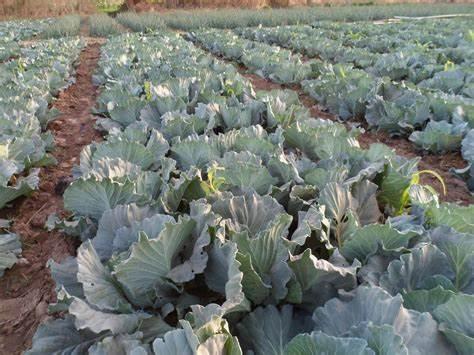
Shamba kubwa lililolimwa lenye mimea mingi ya kabichi iliyopandwa kwa safu nadhifu. Mimea ya kabichi ina majani makubwa ya kijani kibichi na inang'aa kidogo ikionyesha kuwa imekomaa vizuri na inastawi.